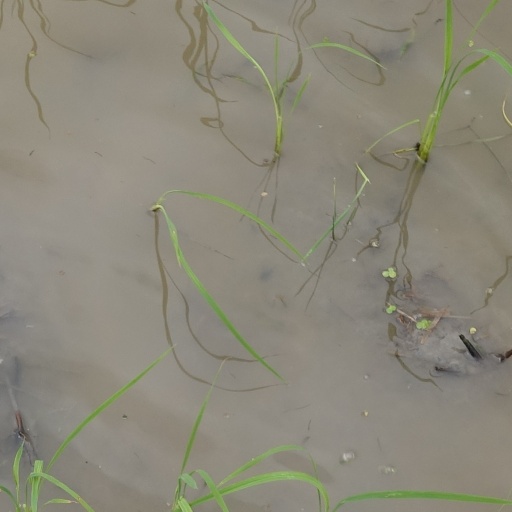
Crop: rice